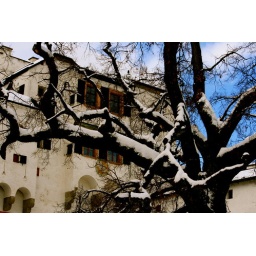
A fortress in Salzburg. I find the power of snow and blue sky utterly arresting.